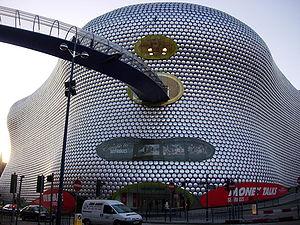
Selfridges est une chaine de grands magasins au Royaume-Uni. Elle a été créée par un entrepreneur américain, Harry Gordon Selfridge, qui ouvrit un magasin sur Oxford Street à Londres le 15 mars 1909 avec un niveau de service clientèle jamais vu jusqu'alors : on pouvait recoudre un bouton de veste perdu par un client, nettoyer ses gants, renfiler ses perles, repolir ses verres de lunettes. Harry Selfridge fut un promoteur de la devise Le client a toujours raison..